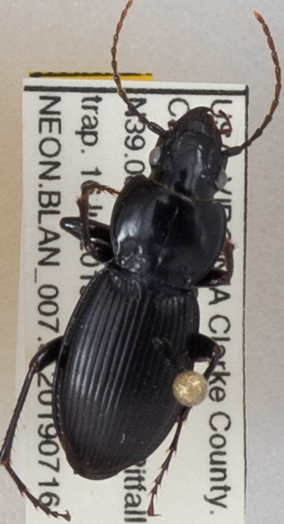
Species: Cyclotrachelus furtivus
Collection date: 2019-07-16
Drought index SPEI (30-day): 0.26
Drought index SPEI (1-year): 2.09
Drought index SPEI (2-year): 2.09